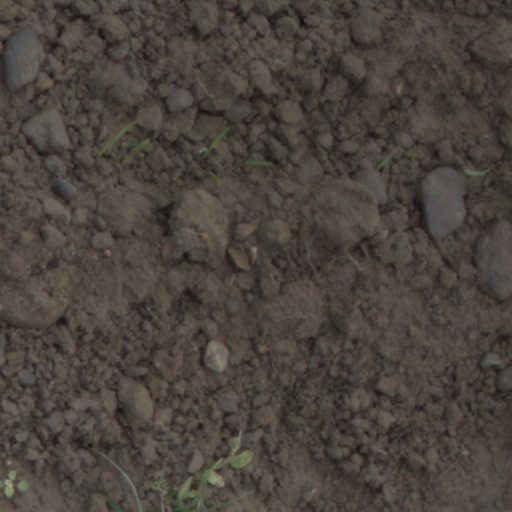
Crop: wheat